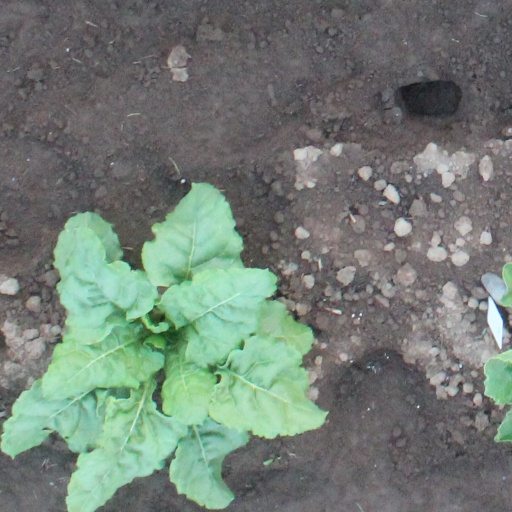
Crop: sugar beet